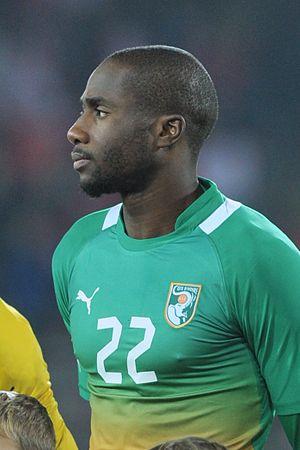
Souleymane Bamba, aussi appelé Sol Bamba, né le 13 janvier 1985 à Ivry-sur-Seine, est un joueur de football franco-ivoirien. Il évolue au poste de défenseur à Cardiff City